List of Kenya Airways destinations

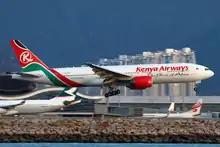
A Kenya Airways Boeing 777-200ER lands at Hong Kong International Airport in 2012.

Kenya Airways was established by the Government of Kenya on 22 January 1977, following the collapse of the East African Union and the consequent folding of East African Airways. It first flew on 4 February 1977 servicing the London–Nairobi route with a Boeing 707–321 leased from British Midland Airways. A year later, the airline network comprised five domestic and 16 international destinations. In July 1980, the airline's international network consisted of Addis Ababa, Athens, Bombay, Cairo, Copenhagen, Frankfurt, Jeddah, Kampala, Karachi, Khartoum, London, Lusaka, Mauritius, Mogadishu, Rome, Salisbury, Seychelles and Zürich; four Kenyan cities (Kisumu, Malindi, Mombasa and Mumias) were also served.